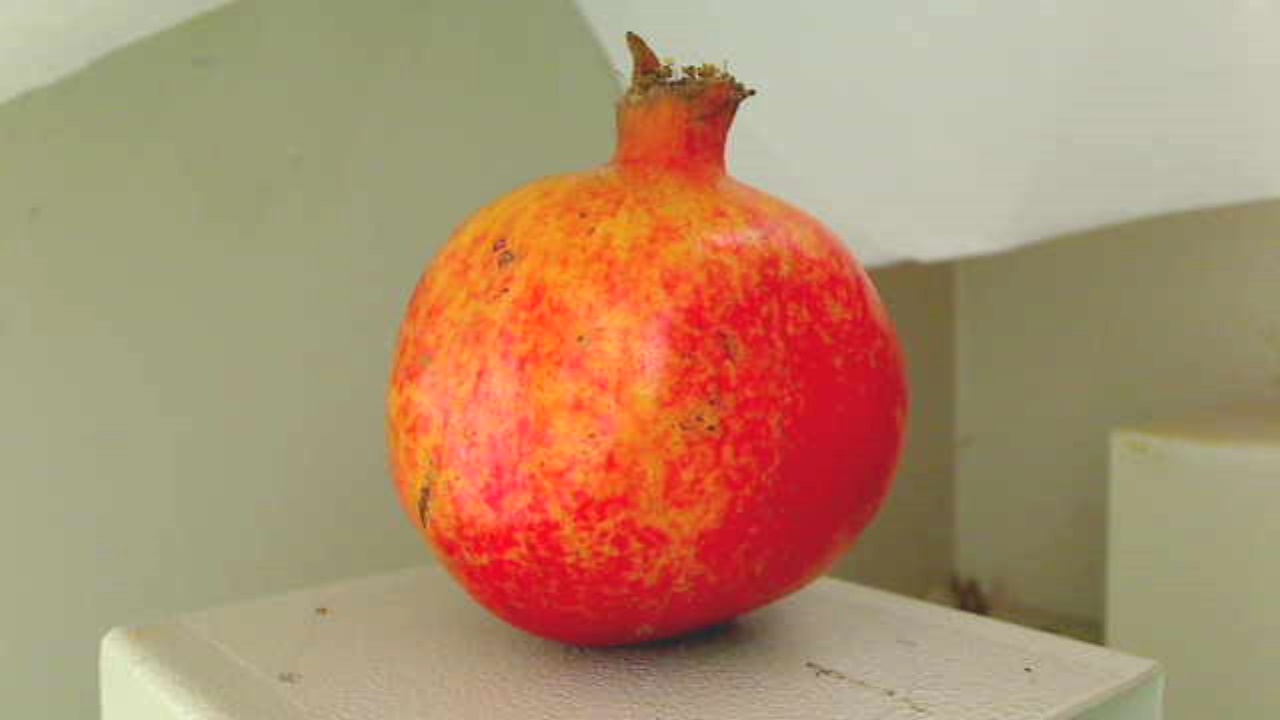
Grade: grade-3
Quality: quality-3